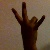
The image shows a hand gesture representing the number 7 in Indian Sign Language.